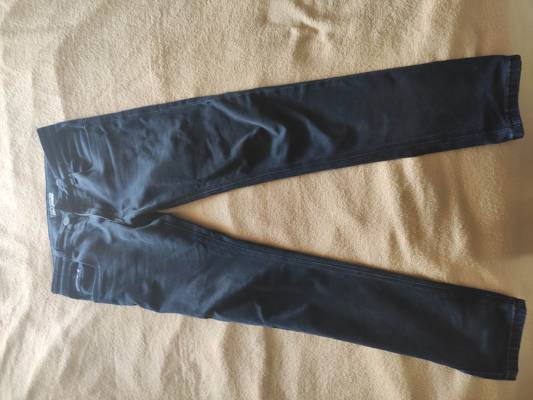
Waste category: clothes